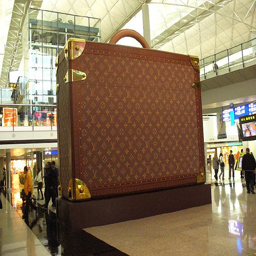
A giant piece of luggage sitting inside of an airport.
a large briefcase statue in the middle of a mall
The giant statue in the mall is there for everyone to see
A gigantic Louis Vuitton suitcase is in the middle of a public building.
A massive suitcase sitting on display in the middle of a building.